Dave Trembley

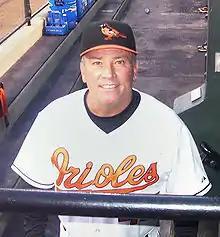
Trembley with Baltimore in 2007.

Trembley was the minor league field coordinator for the Atlanta Braves during the 2011 and 2012 seasons. On October 19, 2012, Trembley was announced to be a member of the 2013 Houston Astros coaching staff. Later that year, it was announced Trembley would be the third base coach. Trembley was relieved of his duties as the Houston Astros bench coach on September 1, 2014, and rejoined the Braves as director of player development/Field Coordinator in October 2014. In May 2021 Trembley was named the Manager by MLB/USA Baseball to Manage at Bristol, Va. in the Appalachian League. In March 2022, Trembley was named manager of the State College Spikes, a collegiate summer baseball team of the MLB Draft League based in State College, Pennsylvania.